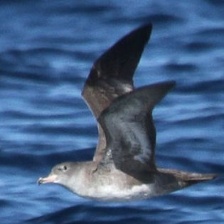
Species: BLACK VENTED SHEARWATER
Scientific name: PUFFINUS OPISTHOMELA